Frederick Margetson Rushmore

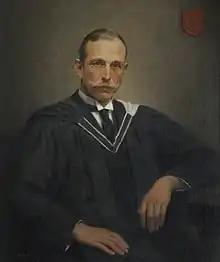
Frederick Margetson Rushmore

Frederick Margetson Rushmore, TD, MA, JP (13 March 1869 – 17 June 1933) was Master of St Catharine's College, Cambridge from 1927 to 1933.